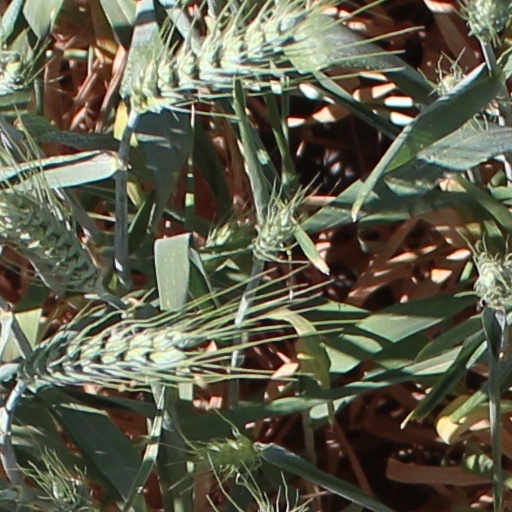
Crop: wheat